Science of Survival

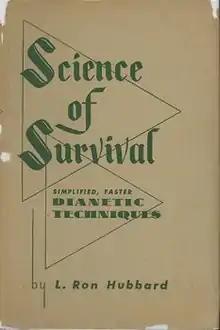
Cover of the first edition

Science of Survival is a 1951 pseudoscientific book by L. Ron Hubbard which continues to be published by the Church of Scientology as part of Scientology's canon. According to Jon Atack, the title "Science of Survival" was chosen "to appeal to readers of Korzybski's highly popular "Science and Sanity"", and Hubbard even acknowledged Korzybski in the book. Its original subtitle was "simplified, faster dianetic techniques", although later editions were subtitled "Prediction of human behavior".